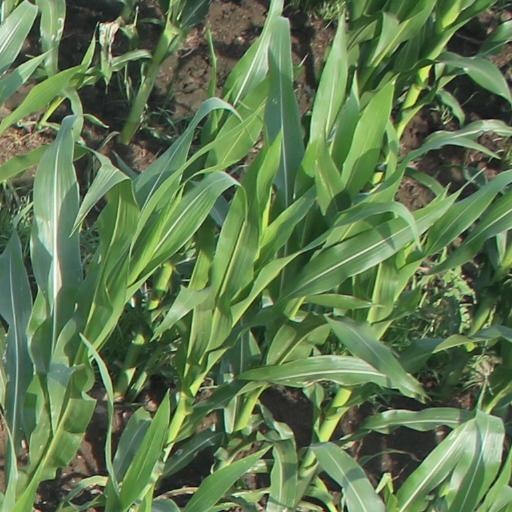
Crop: maize; corn